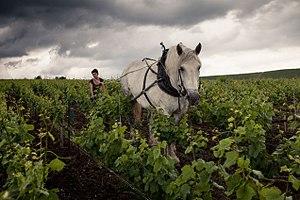
Travail de la terre par les chevaux - Vignoble Louis Roederer
Le Champagne Louis Roederer est une maison de Champagne fondée à Reims en 1776.